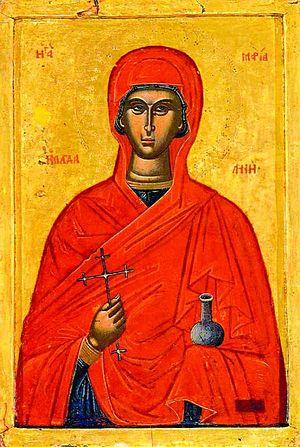
Les Myrophores ou Myrrhophores sont, dans les Églises d'Orient – Églises orthodoxes et Églises catholiques de rite byzantin –, les Saintes Femmes mentionnées dans le Nouveau Testament qui participèrent à l'ensevelissement de Jésus et qui découvrirent le sépulcre vide après sa Résurrection. Ce terme renvoie usuellement aux Saintes Femmes porteuses de myrrhe qui, se rendant au petit matin à la tombe de Jésus, trouvèrent celle-ci vide.
Marie de Magdala, ou Marie Madeleine, appelée aussi Marie la Magdaléenne dans les Évangiles, est une disciple de Jésus qui le suit jusqu'à ses derniers jours, assiste à sa Résurrection et qui a donné naissance à une importante figure du christianisme. Elle est citée au moins douze fois dans les quatre évangiles canoniques, plus que la plupart des apôtres. L'Évangile selon Jean, écrit au plus tôt vers 80, en fait la première personne à avoir vu Jésus après sa Résurrection, chargée d'avertir les apôtres. Ce motif est repris dans une fin ajoutée au IVᵉ siècle à l'Évangile selon Marc.